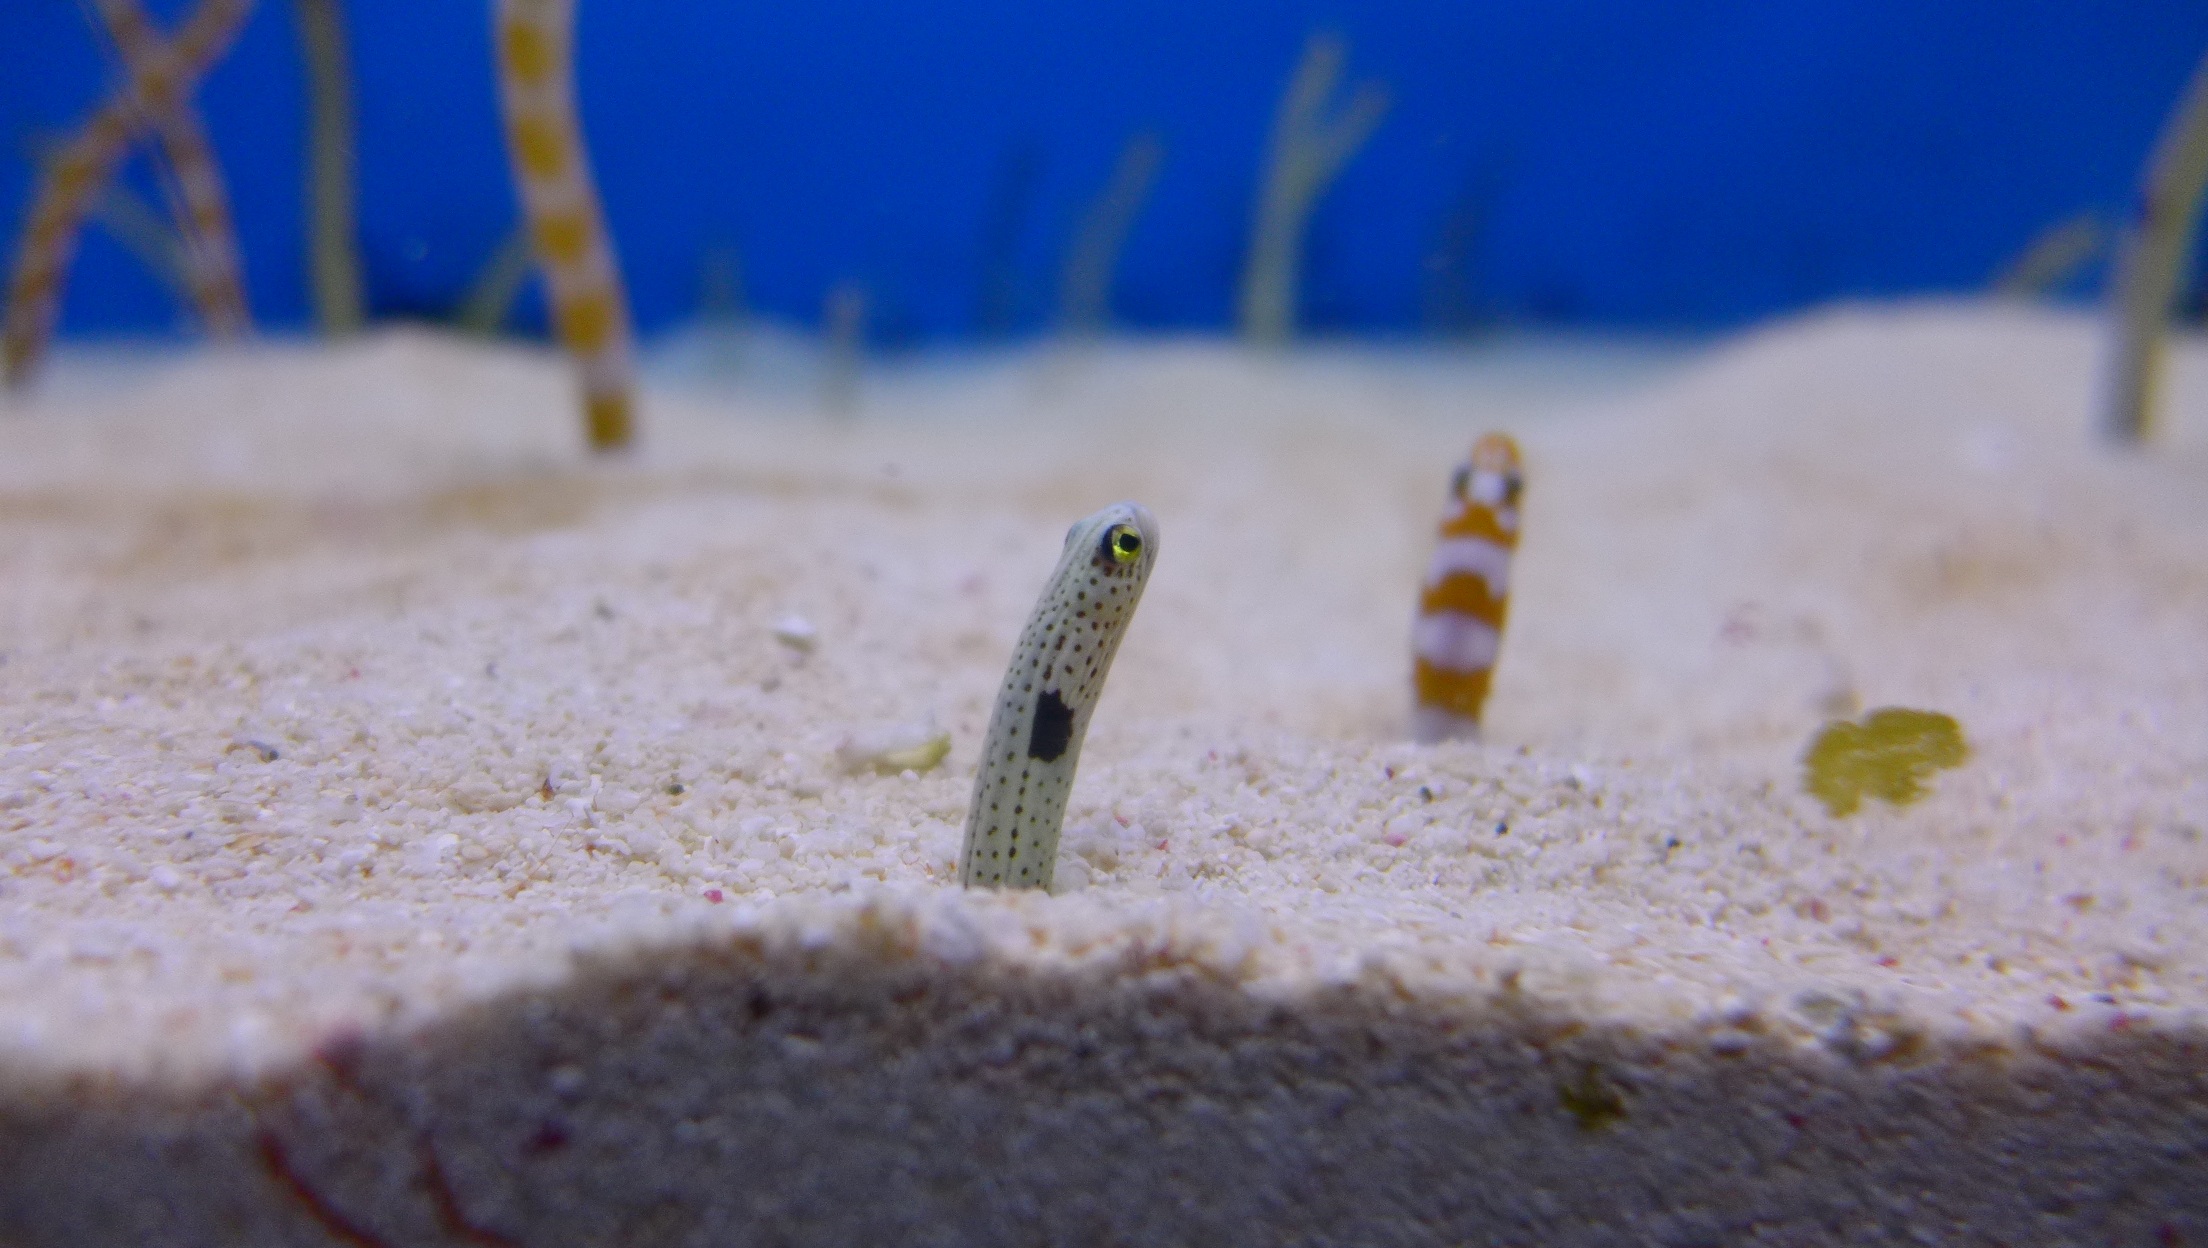
sand, yellow, fish, close up, aquarium, eel, macro photography, chong rope, aquaria